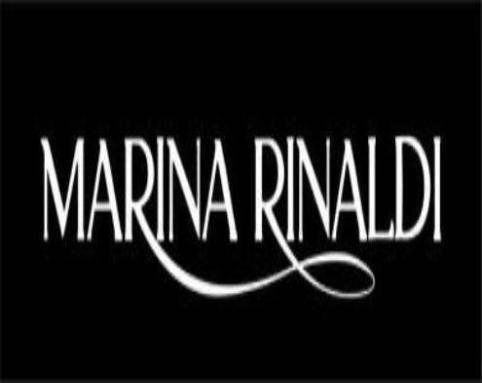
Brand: marina rinaldi
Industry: Clothes